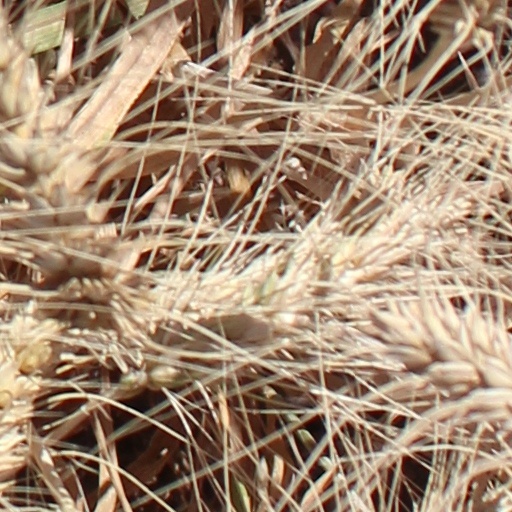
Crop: wheat